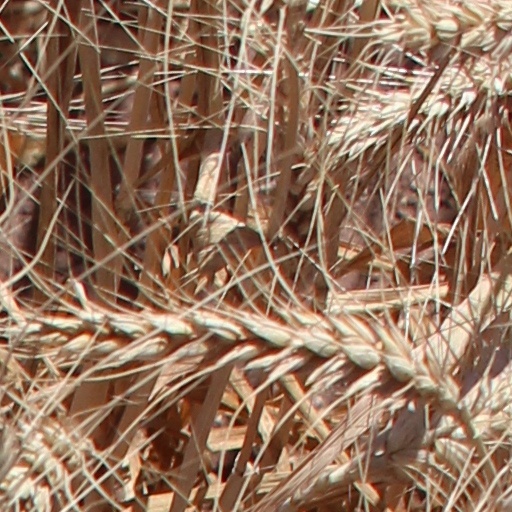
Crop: wheat